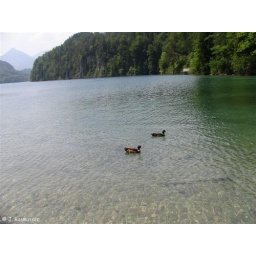
Very clear water in the lake at the base of Neuschwanstein